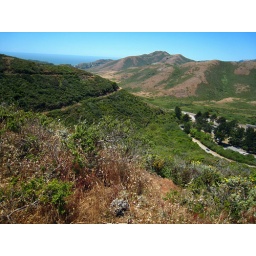
Weekend mountain bike ride over the Golden Gate Bridge and into the Marin Headlands. Weekend mountain bike ride over the Golden Gate Bridge and into the Marin Headlands